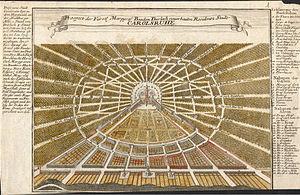
Le château de Karlsruhe est un château situé au centre de la ville de Karlsruhe, en Allemagne. Il a été édifié en 1715 pour le margrave Charles-Guillaume de Bade-Durlach. Jusqu'en 1918, il a servi de résidence officielle aux margraves puis grands-ducs de Bade. Il accueille depuis 1921 le musée national badois.